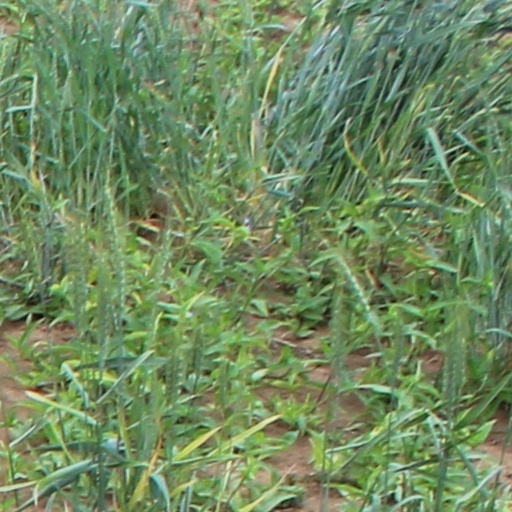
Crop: wheat